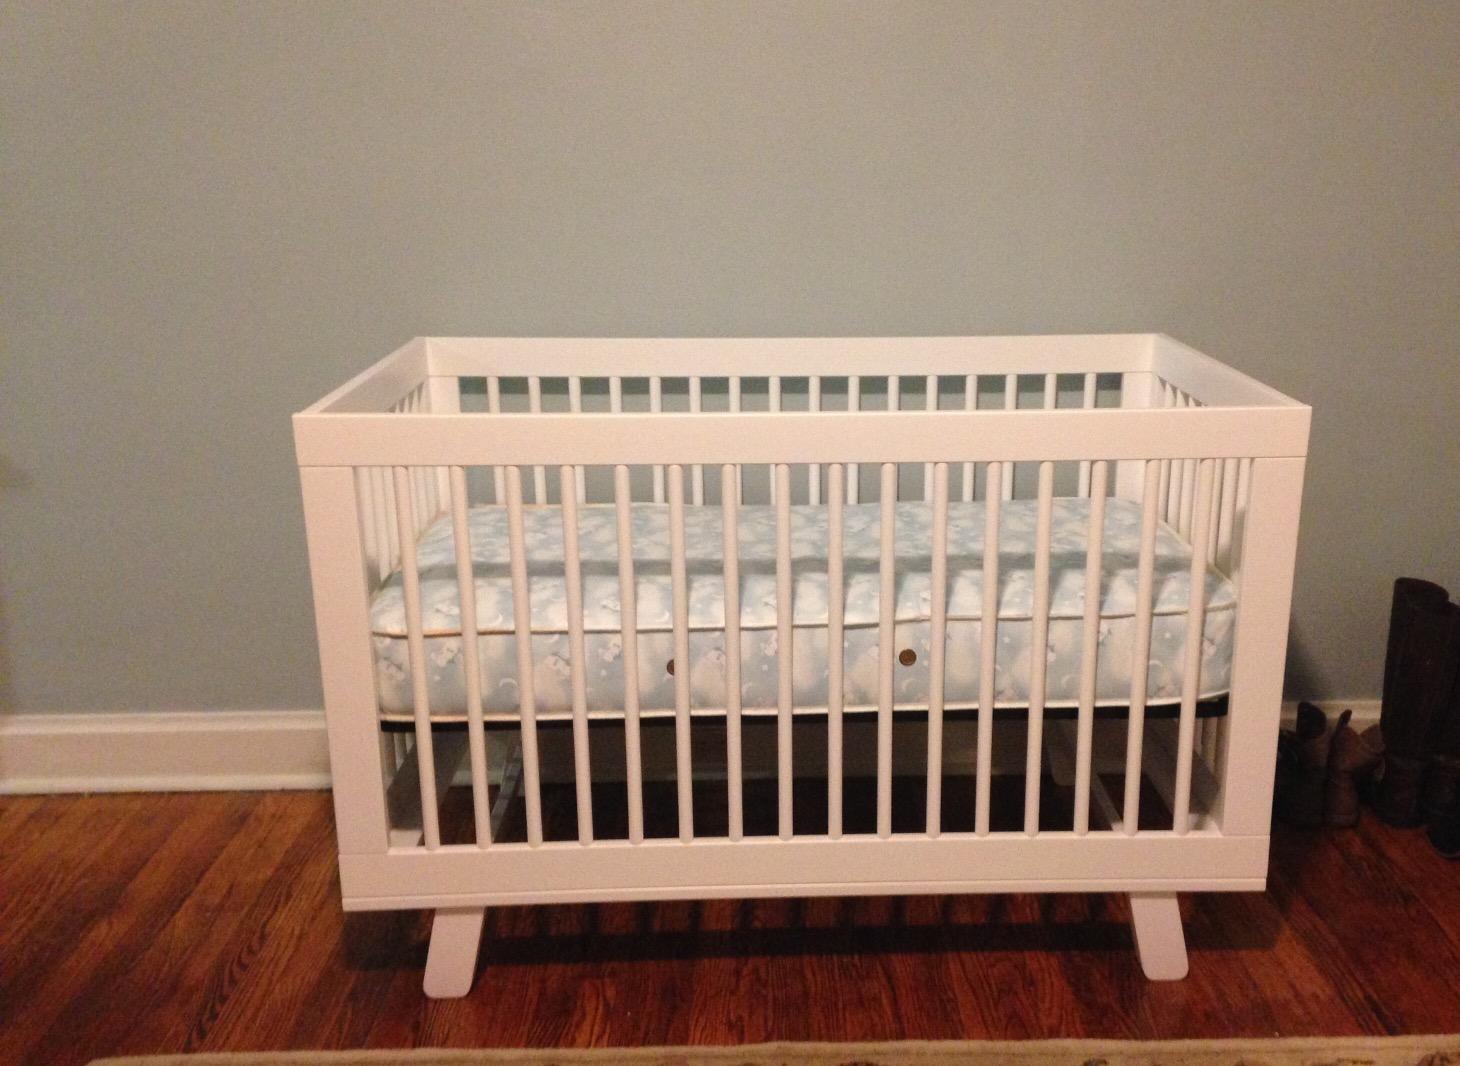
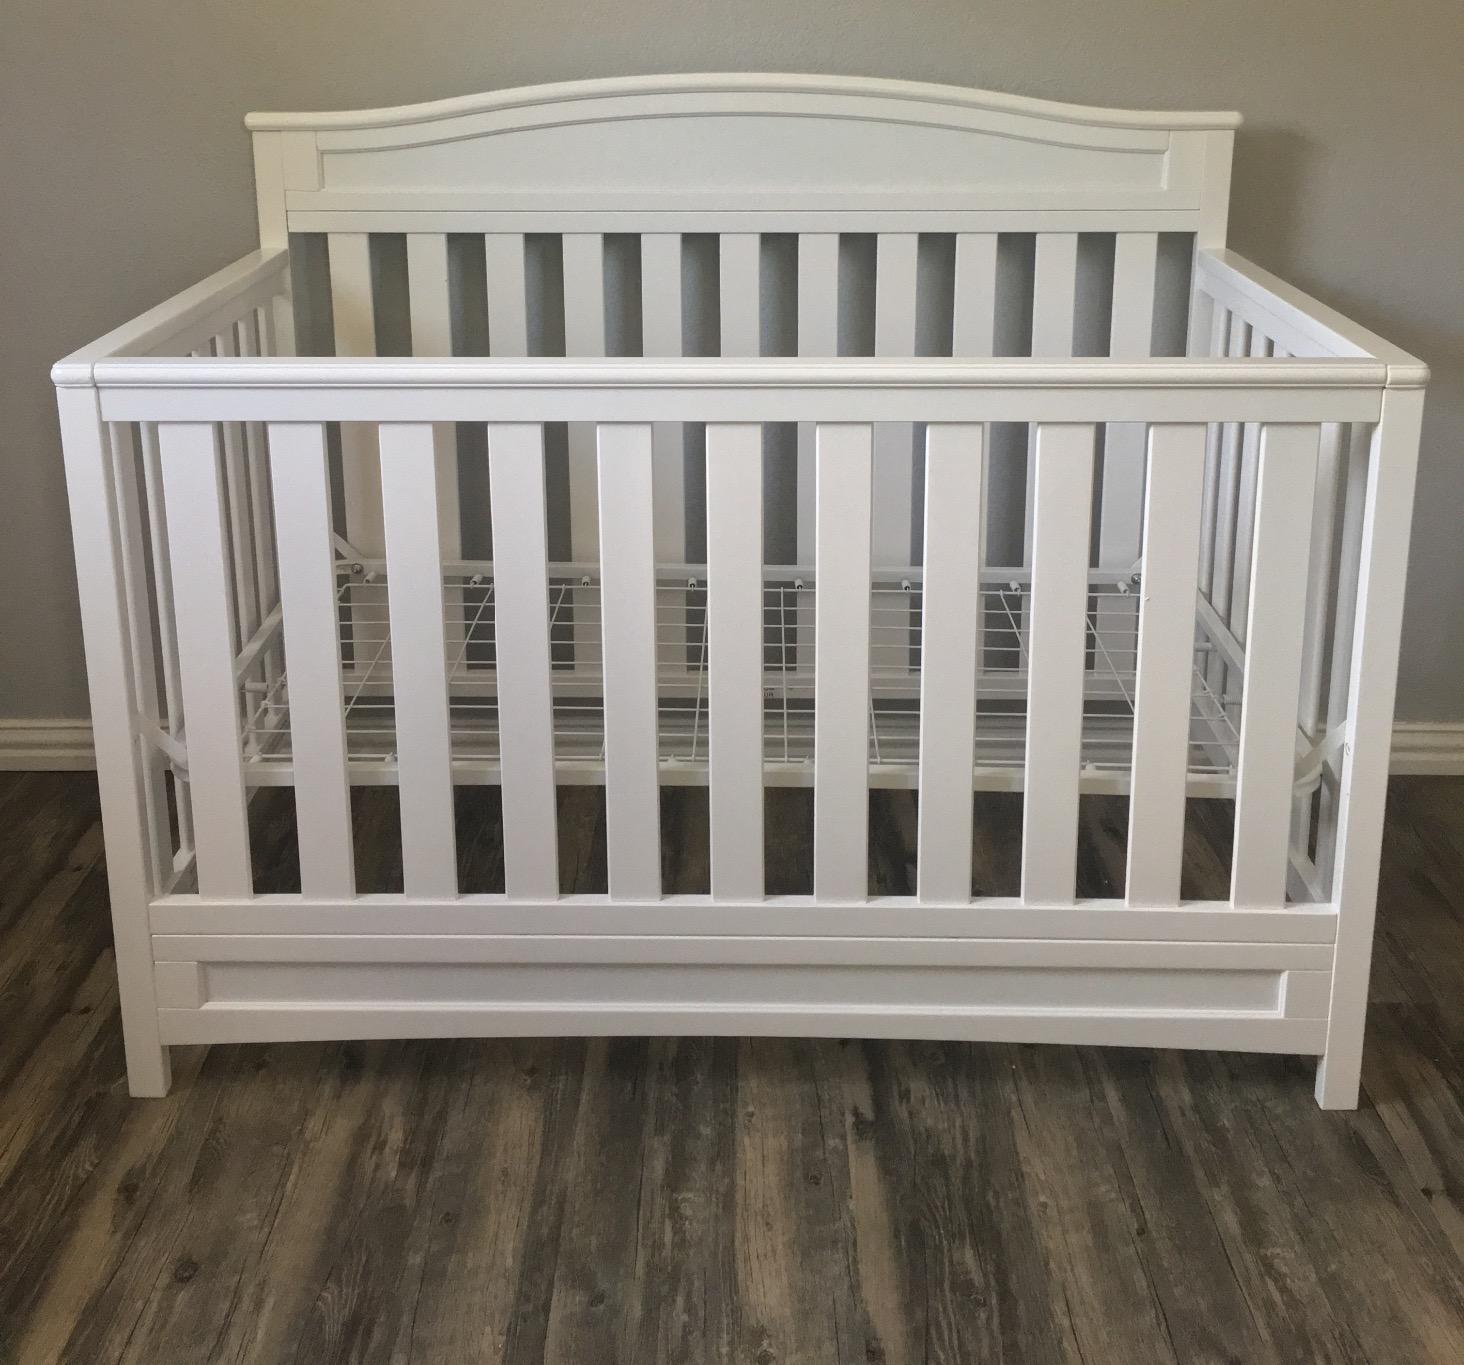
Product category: products_crib
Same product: no